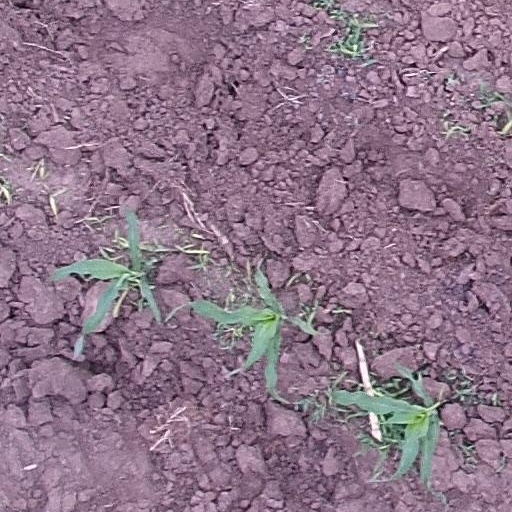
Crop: maize; corn